Mike Linksvayer

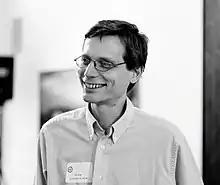
Mike Linksvayer, by Joi Ito (2007)

Mike Linksvayer is an intellectual freedom and commons proponent, known as a technology entrepreneur, developer and activist from co-founding Bitzi and leadership of Creative Commons. He is GitHub's Vice President of Policy.